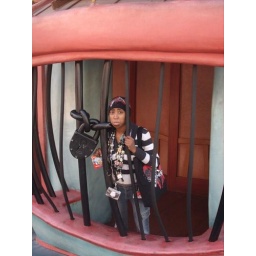
I'm in the dog house